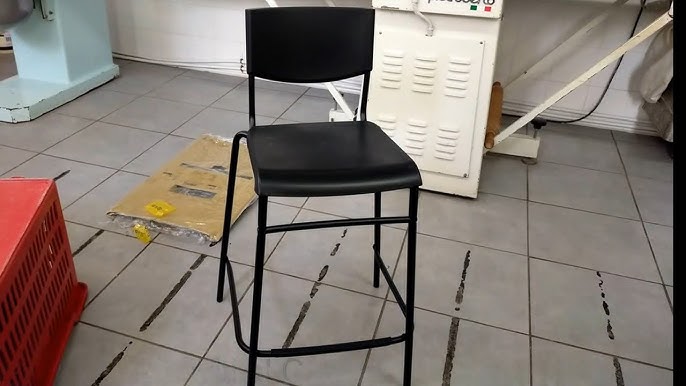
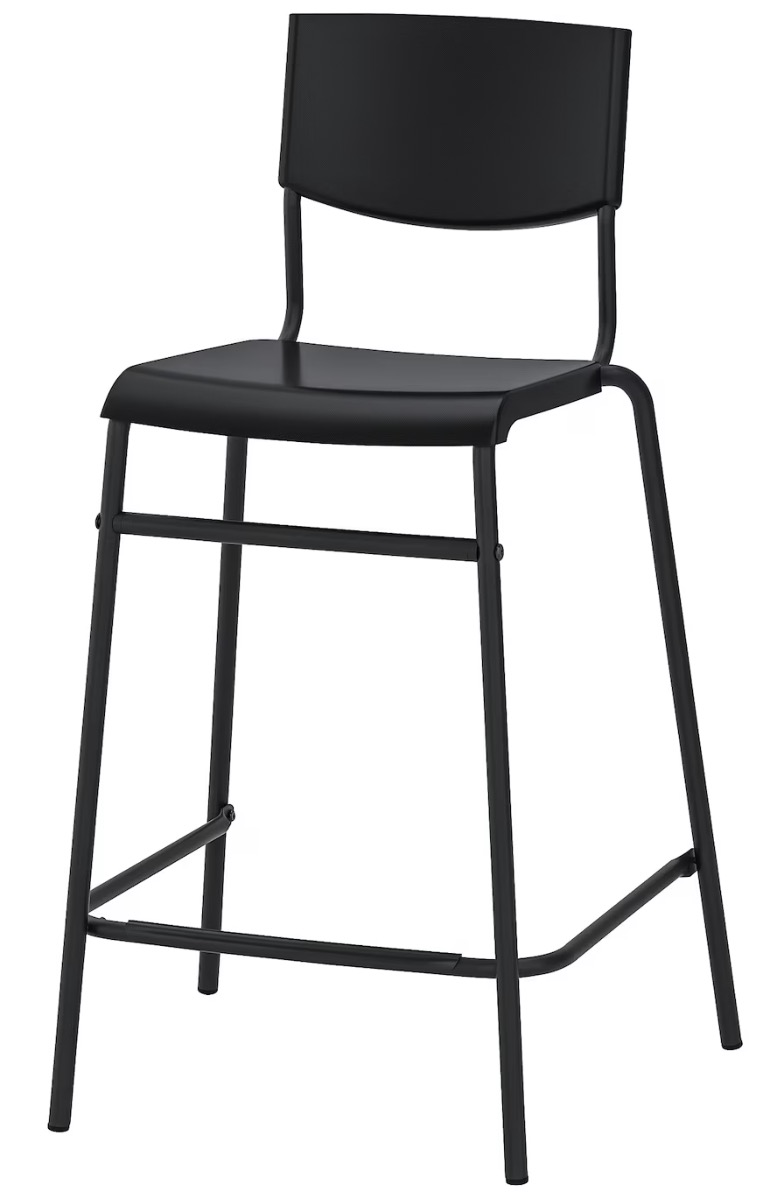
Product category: stool
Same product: yes